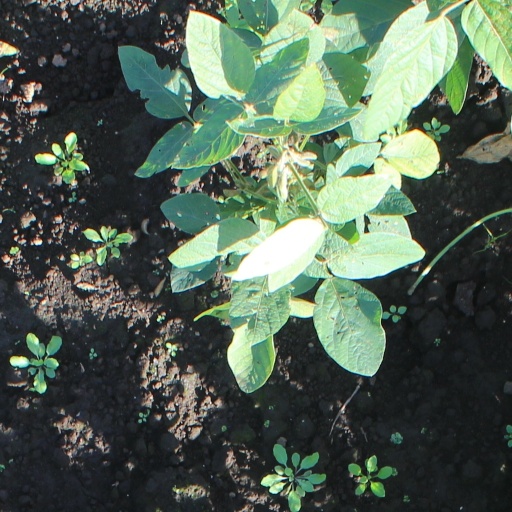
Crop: soybean